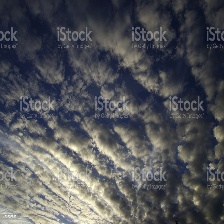
Cloud type: Cirroculumulus